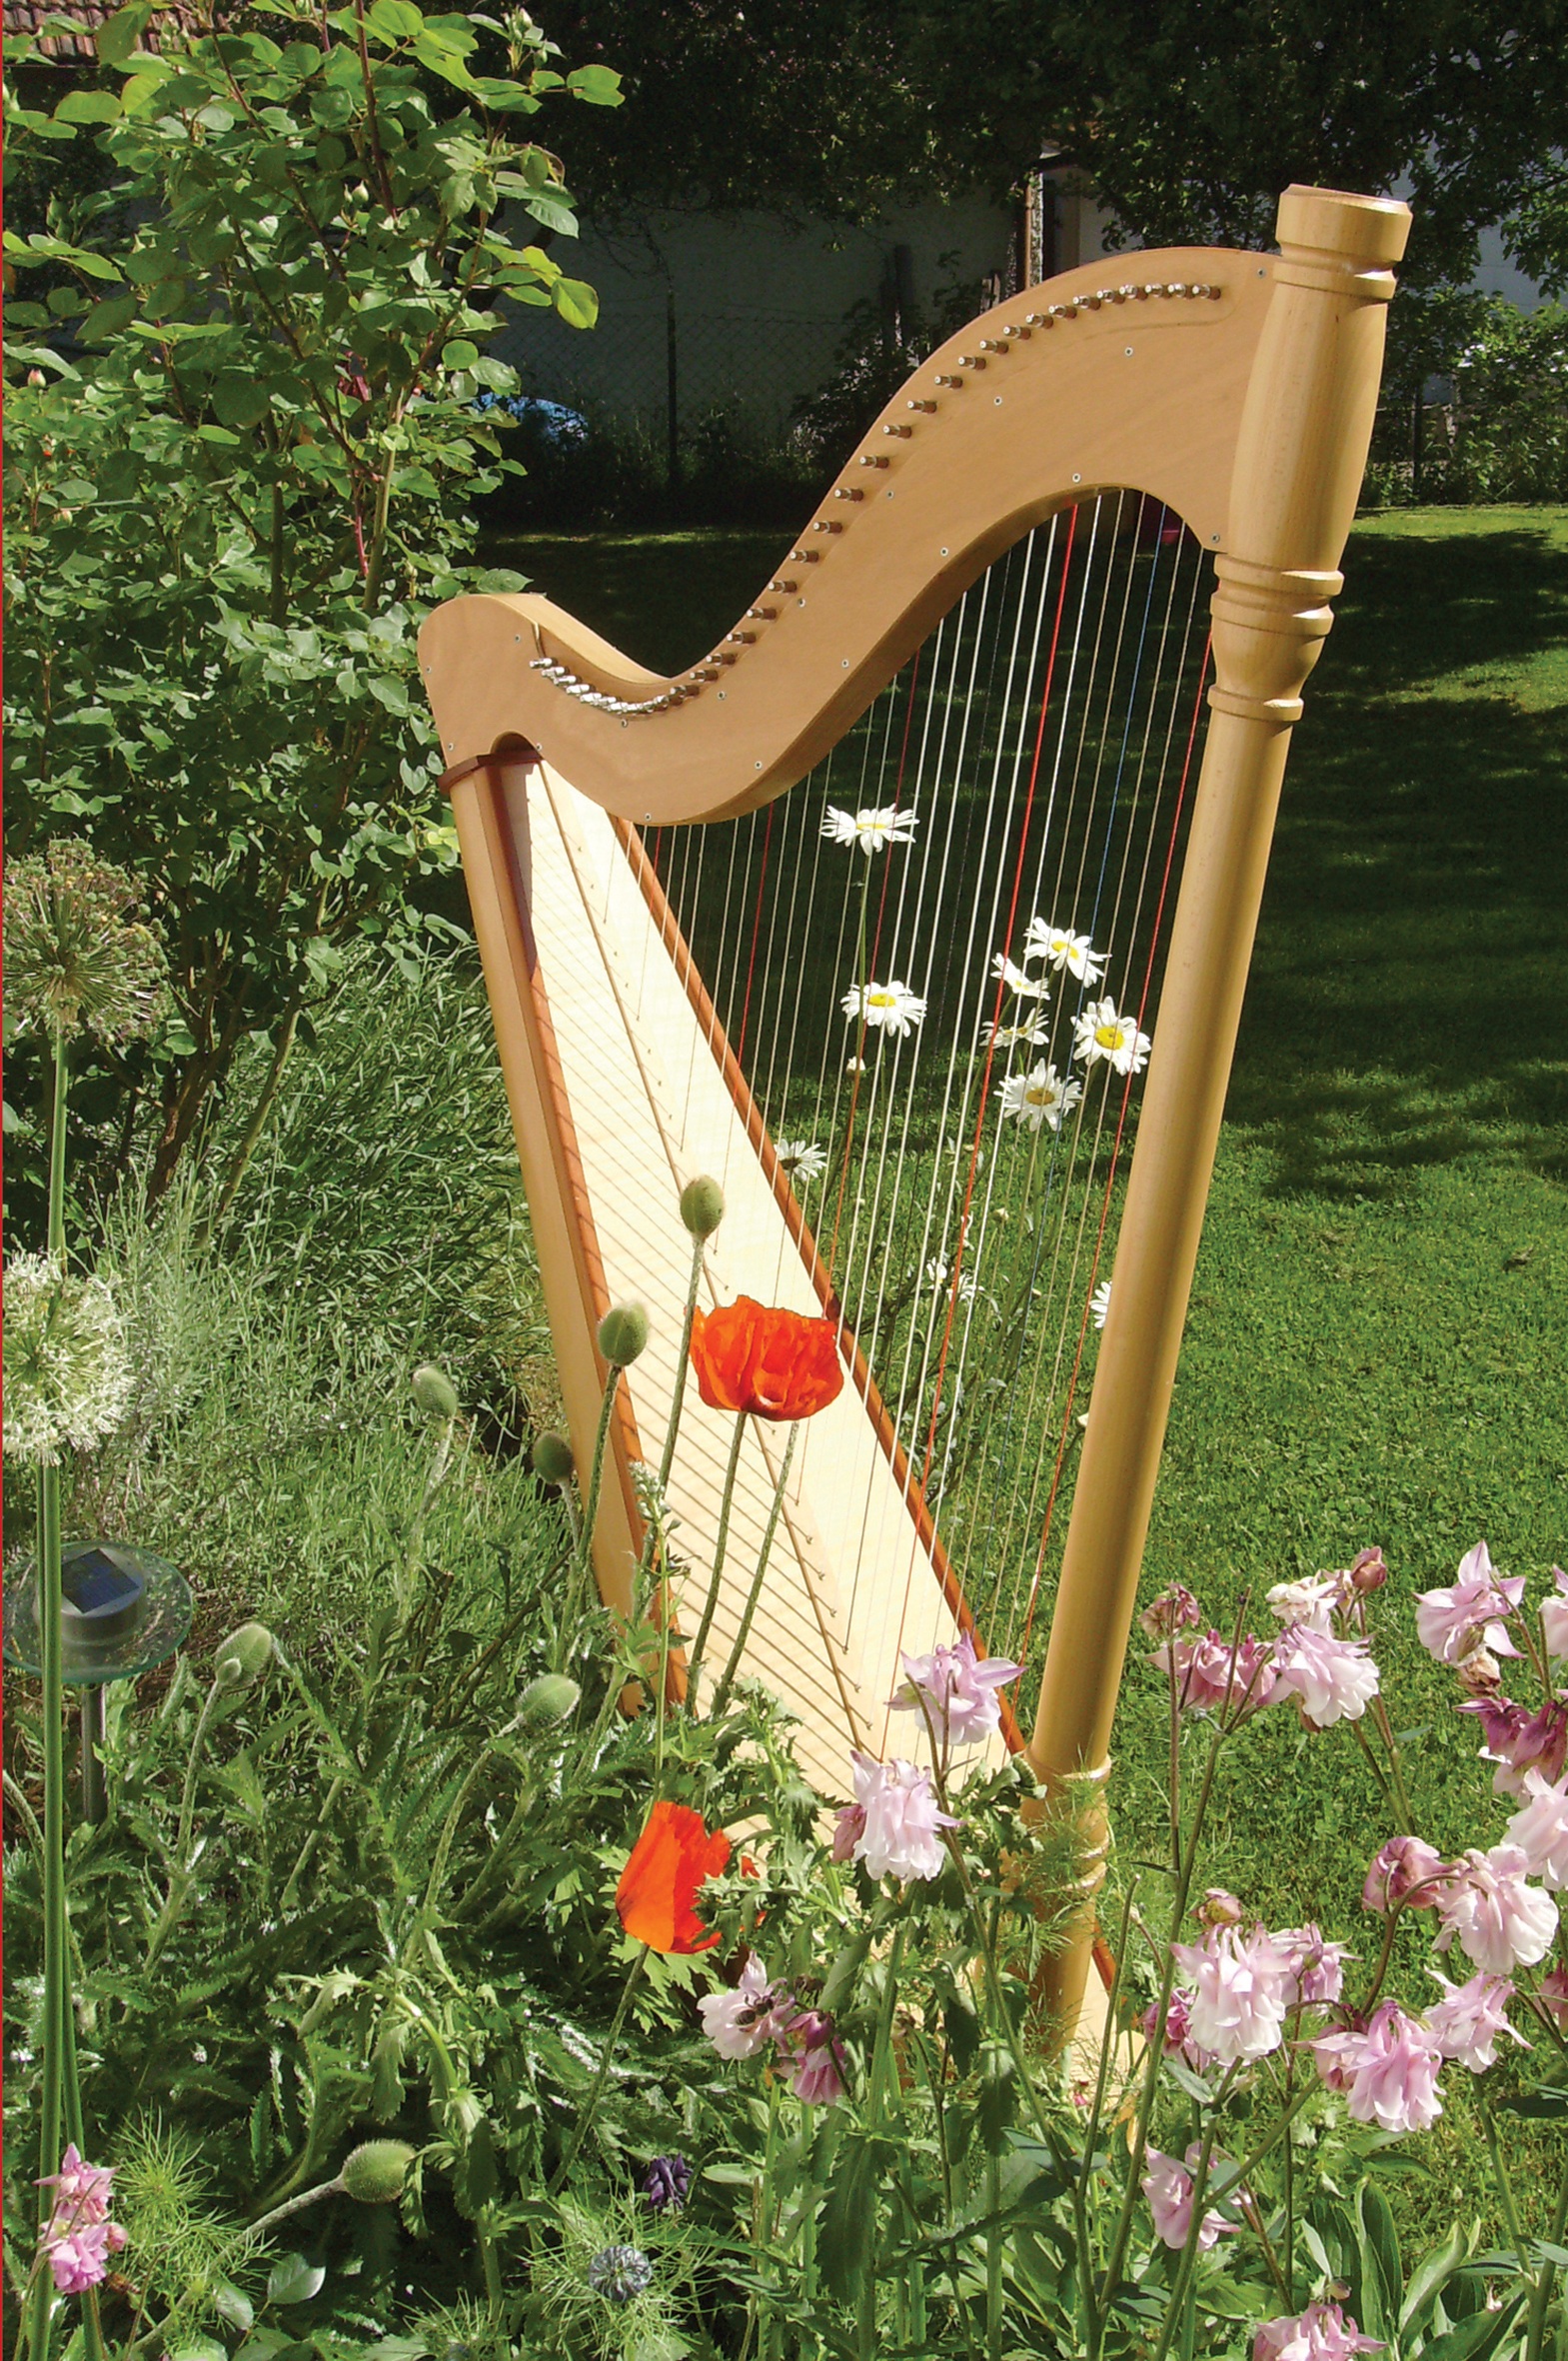
music, flower, instrument, backyard, garden, musical instrument, stringed instrument, harp, string instrument, plucked string instruments, cl rsach